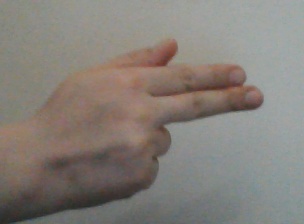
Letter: ain